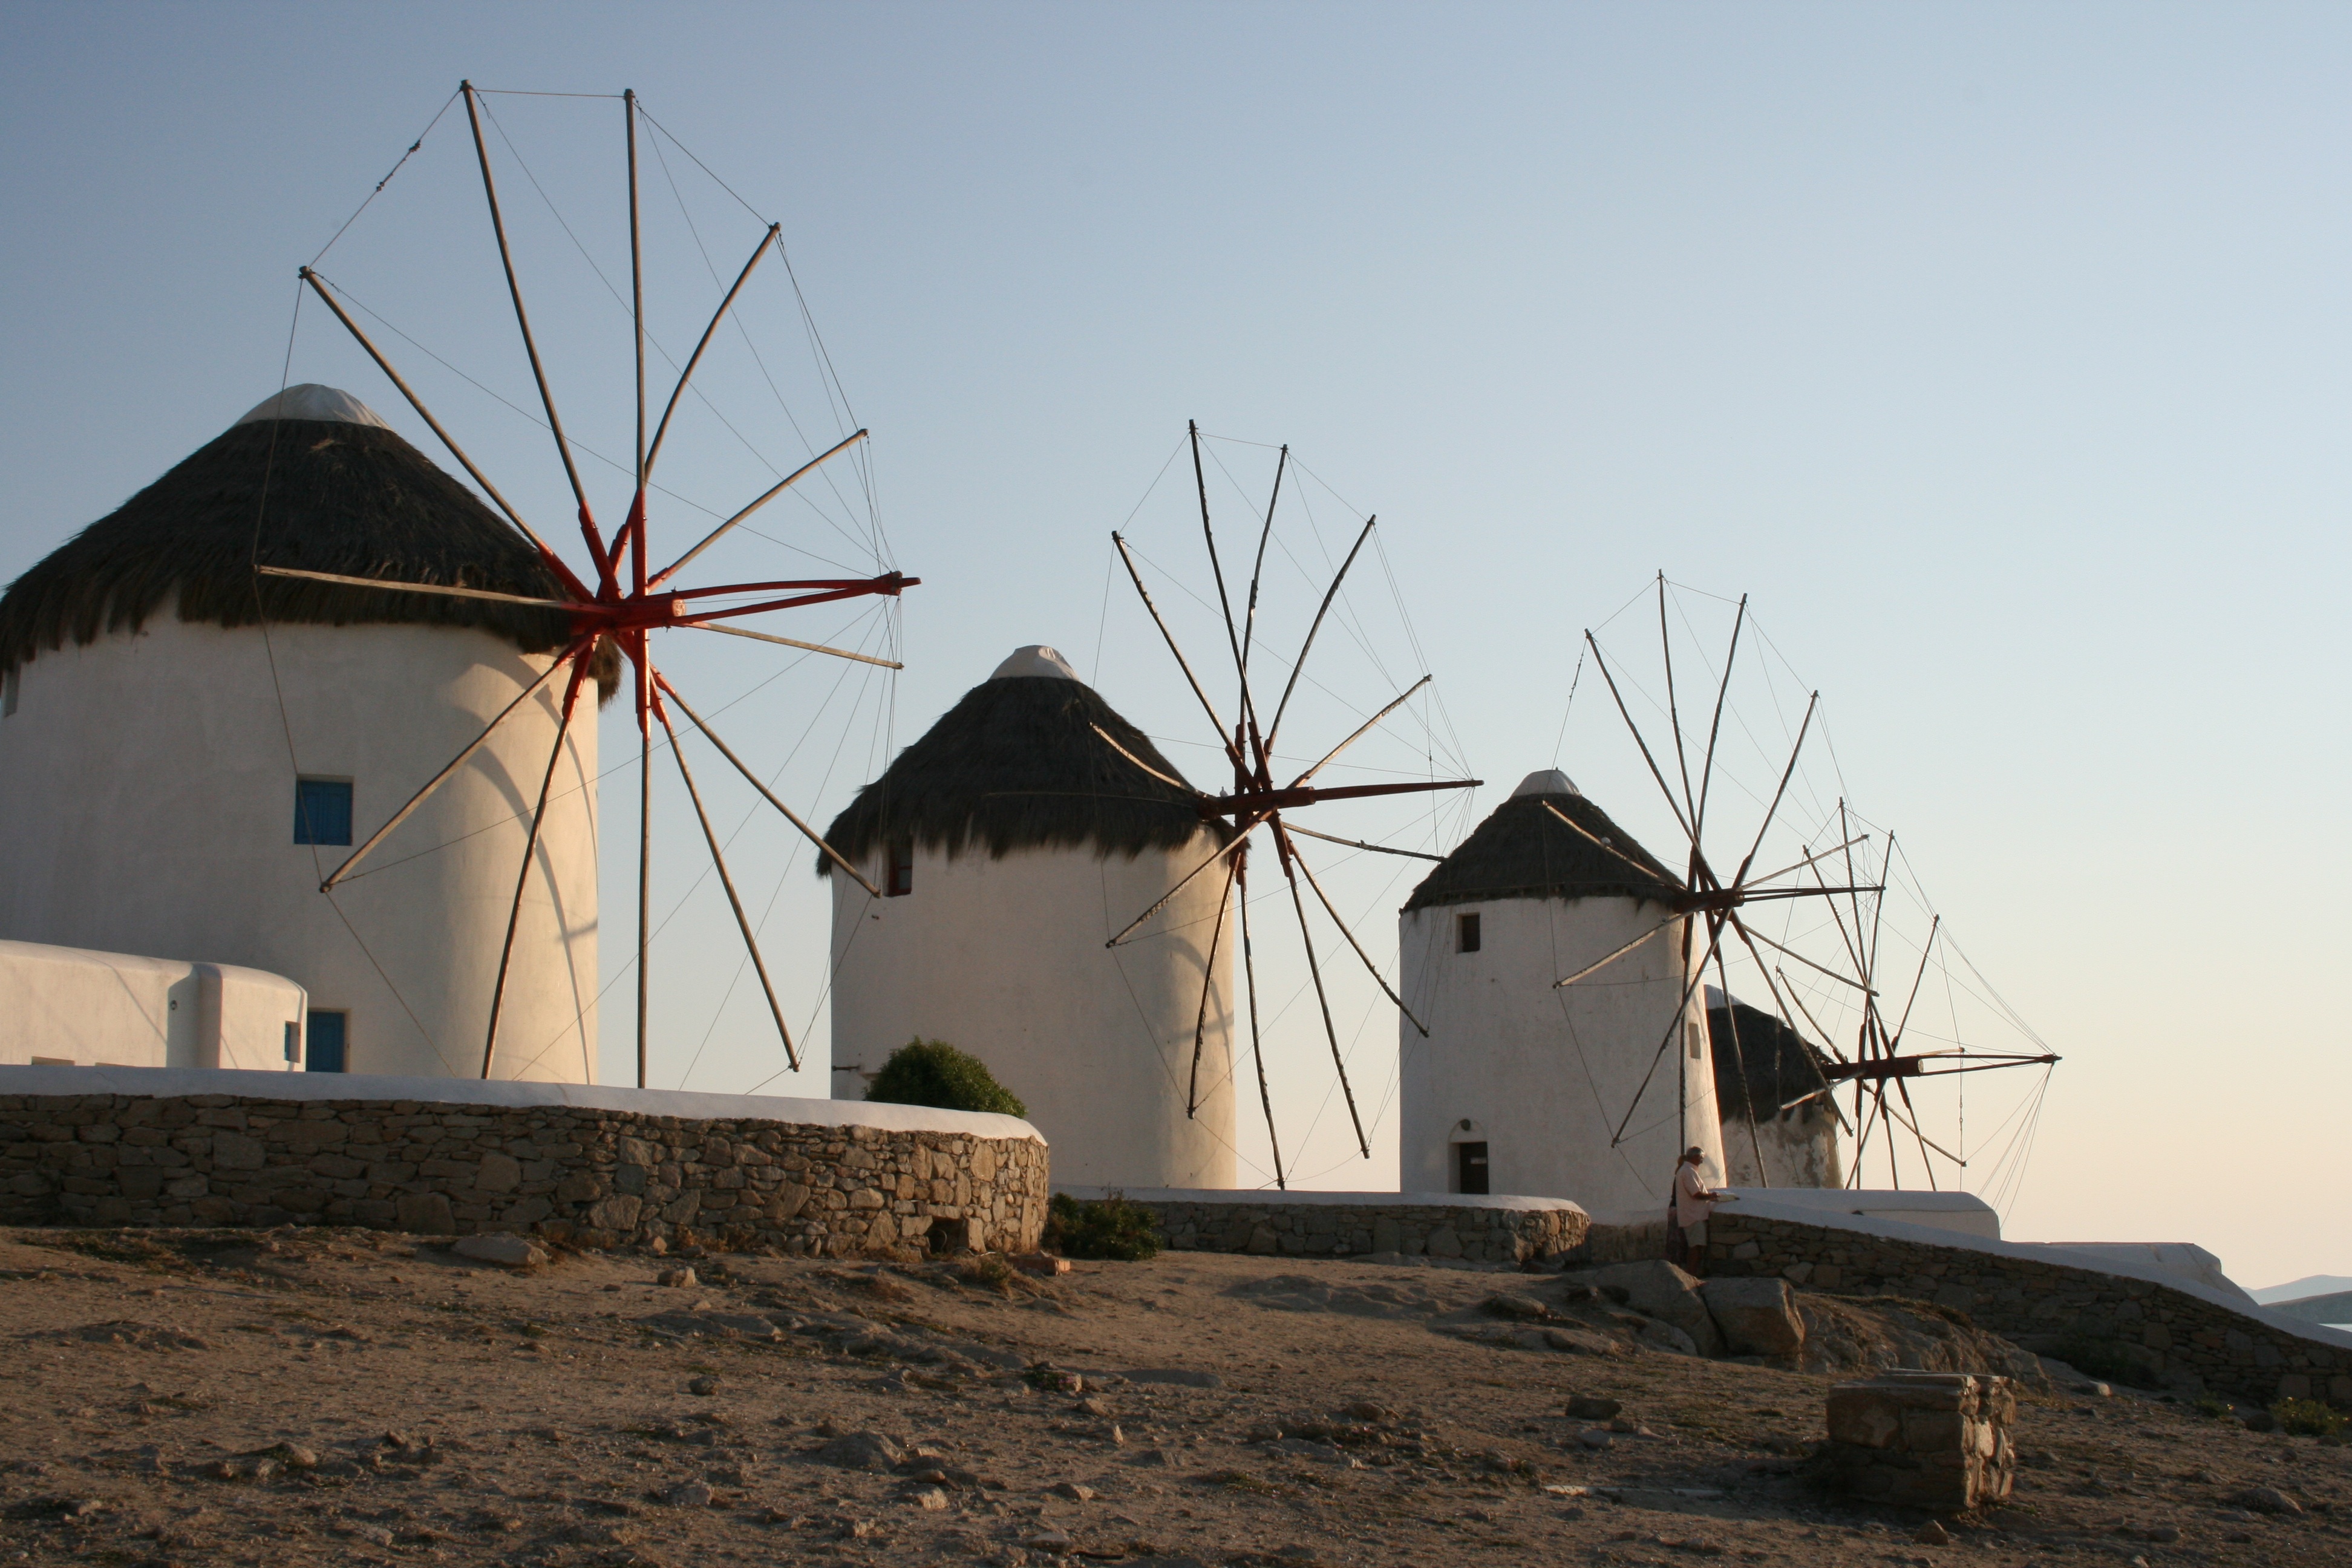
landscape, white, hill, windmill, wind, building, greek, scenic, island, landmark, mill, greece, culture, mykonos, windmills, traditional, aegean, rural area